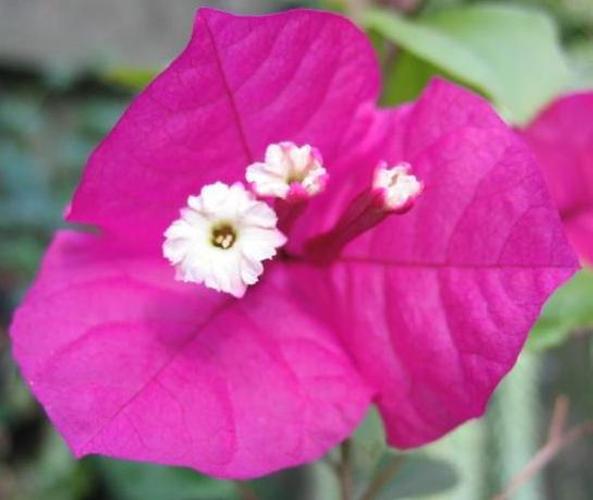
Label: bougainvillea